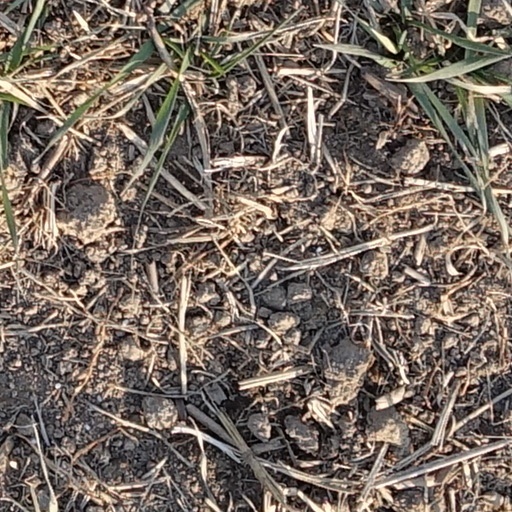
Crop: wheat